Question: What is the man holding?
Tambaya: Me mutumin yake riƙe dashi?
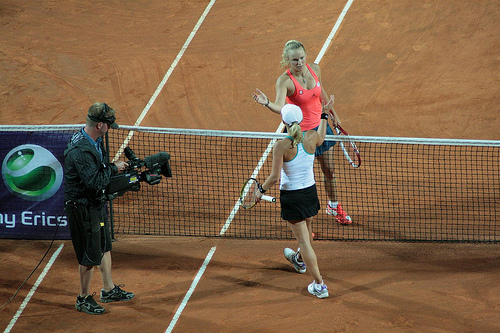
Answer: A camera.
Amsa: Kamara.